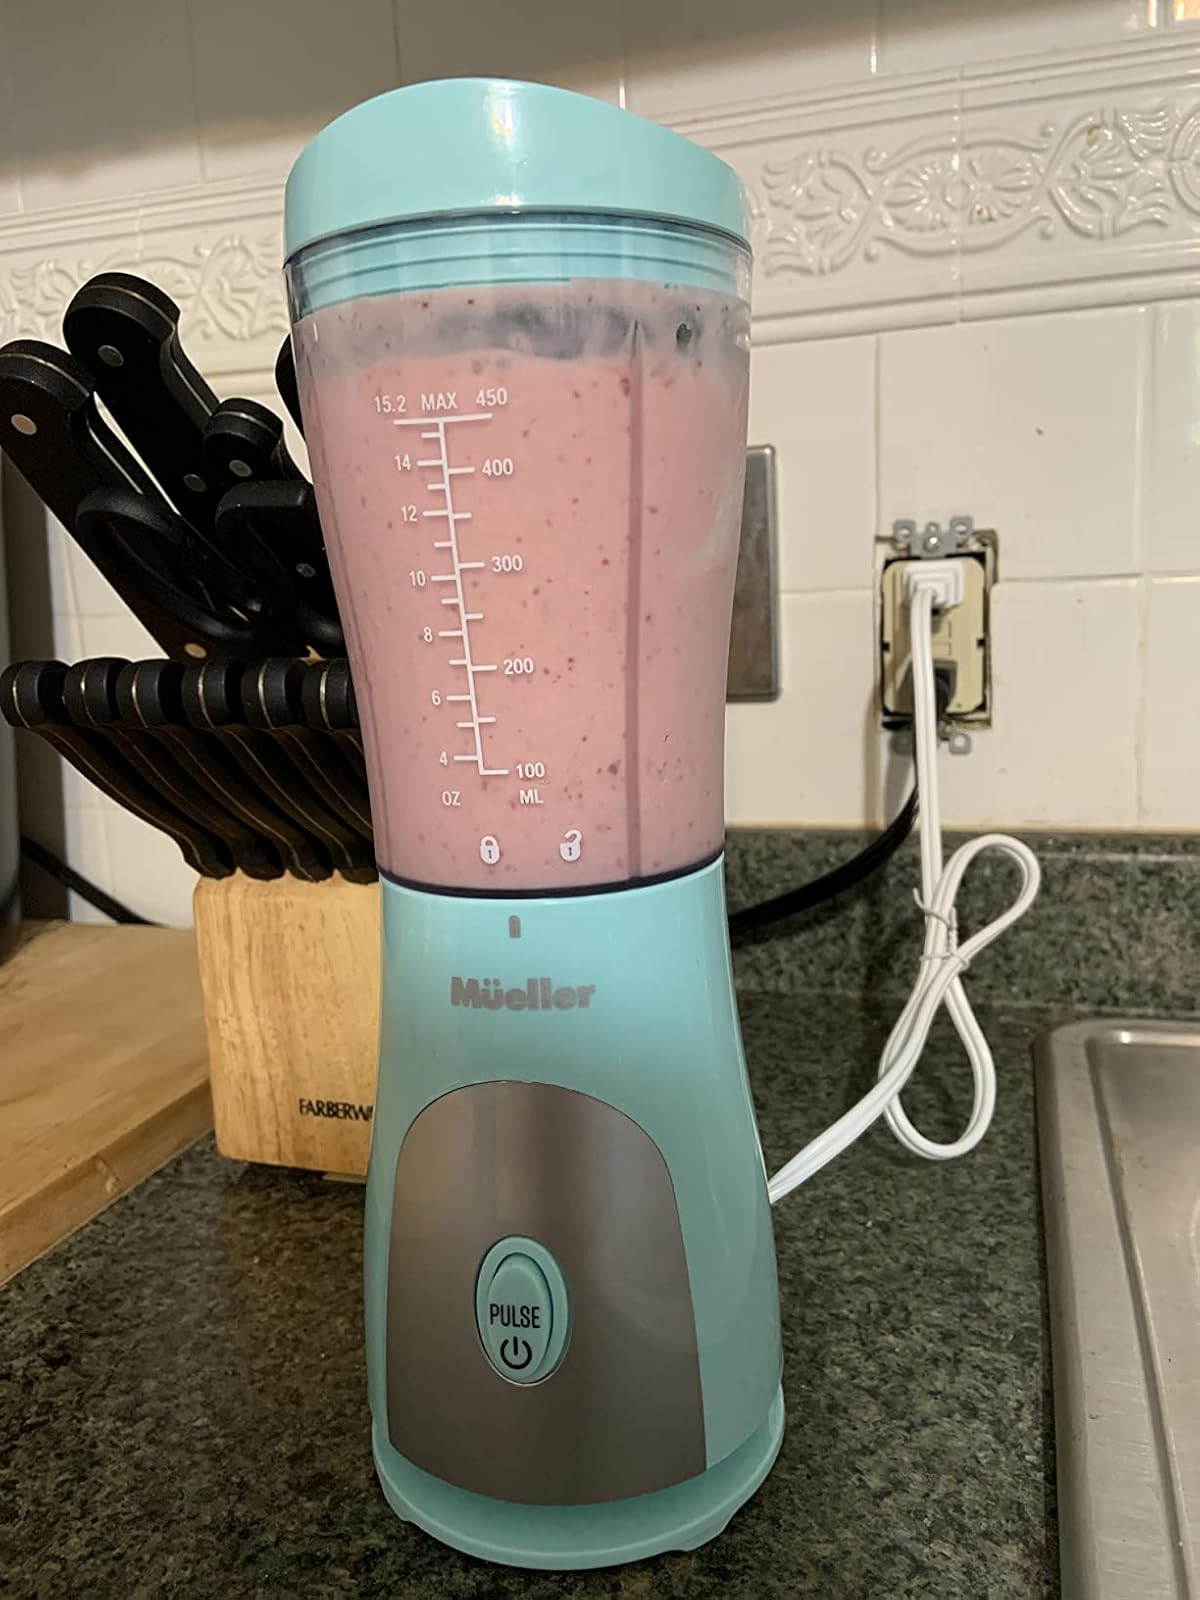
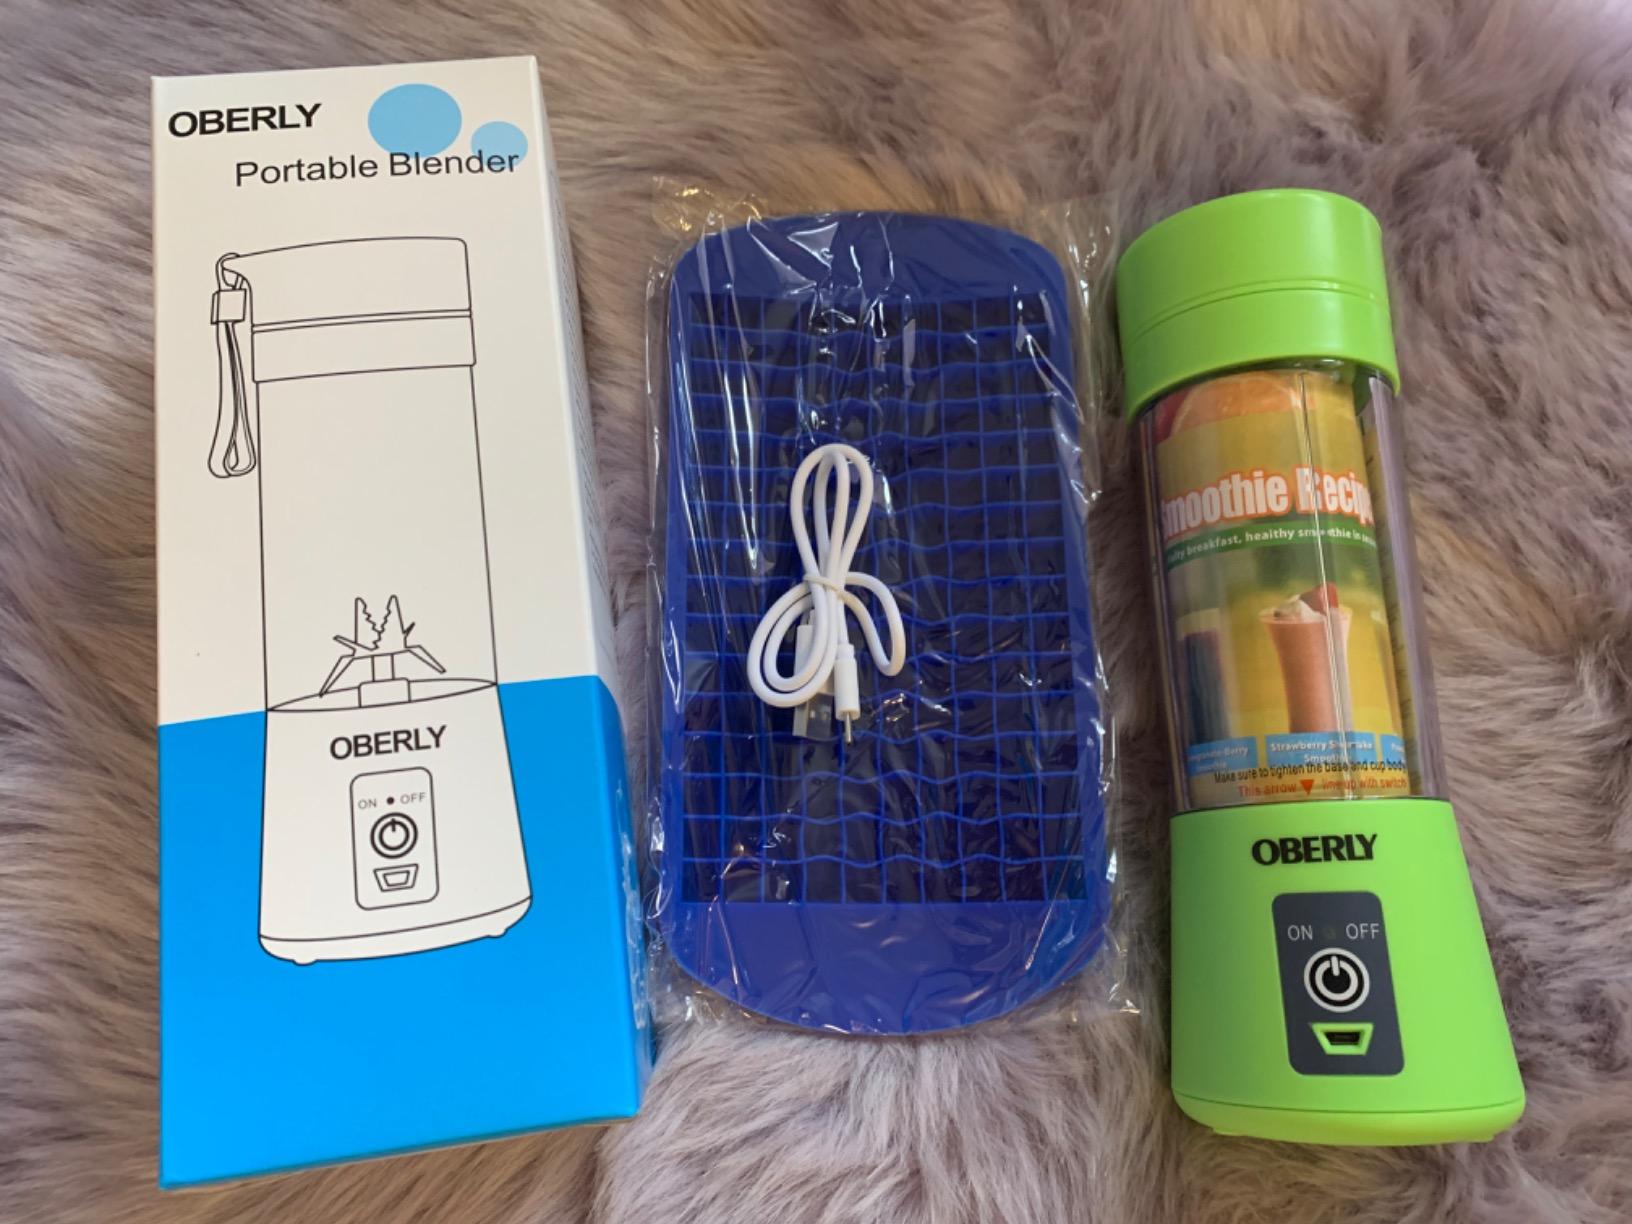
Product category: items_blender
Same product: no